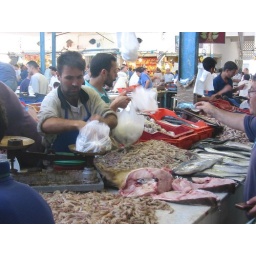
Fish mongers wrap a shoppers purchases at the fish stalls at the market in Monastir, Tunisia.